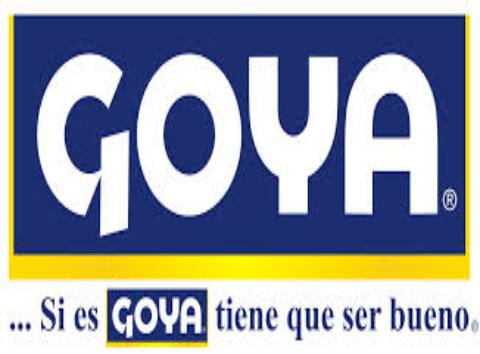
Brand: Goya
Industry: Clothes